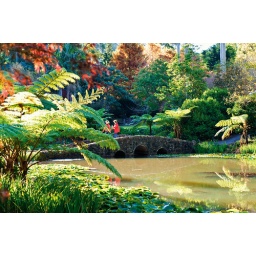
The Tamborine Mountain Botanic Gardens are home to many alpine style plants not normally found below the mountain